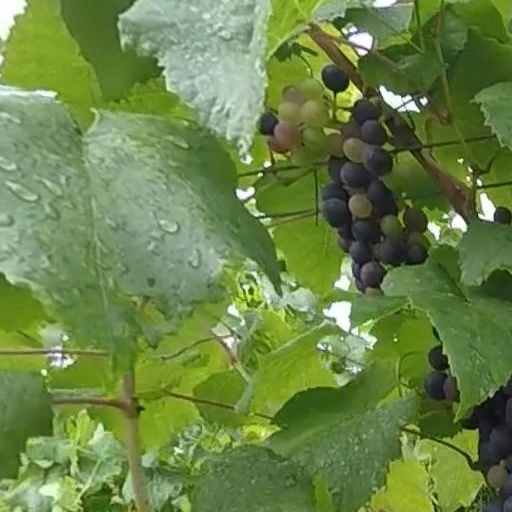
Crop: grape